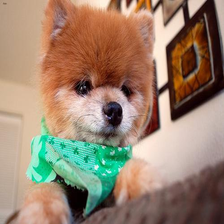
Species: dog
Breed: pomeranian